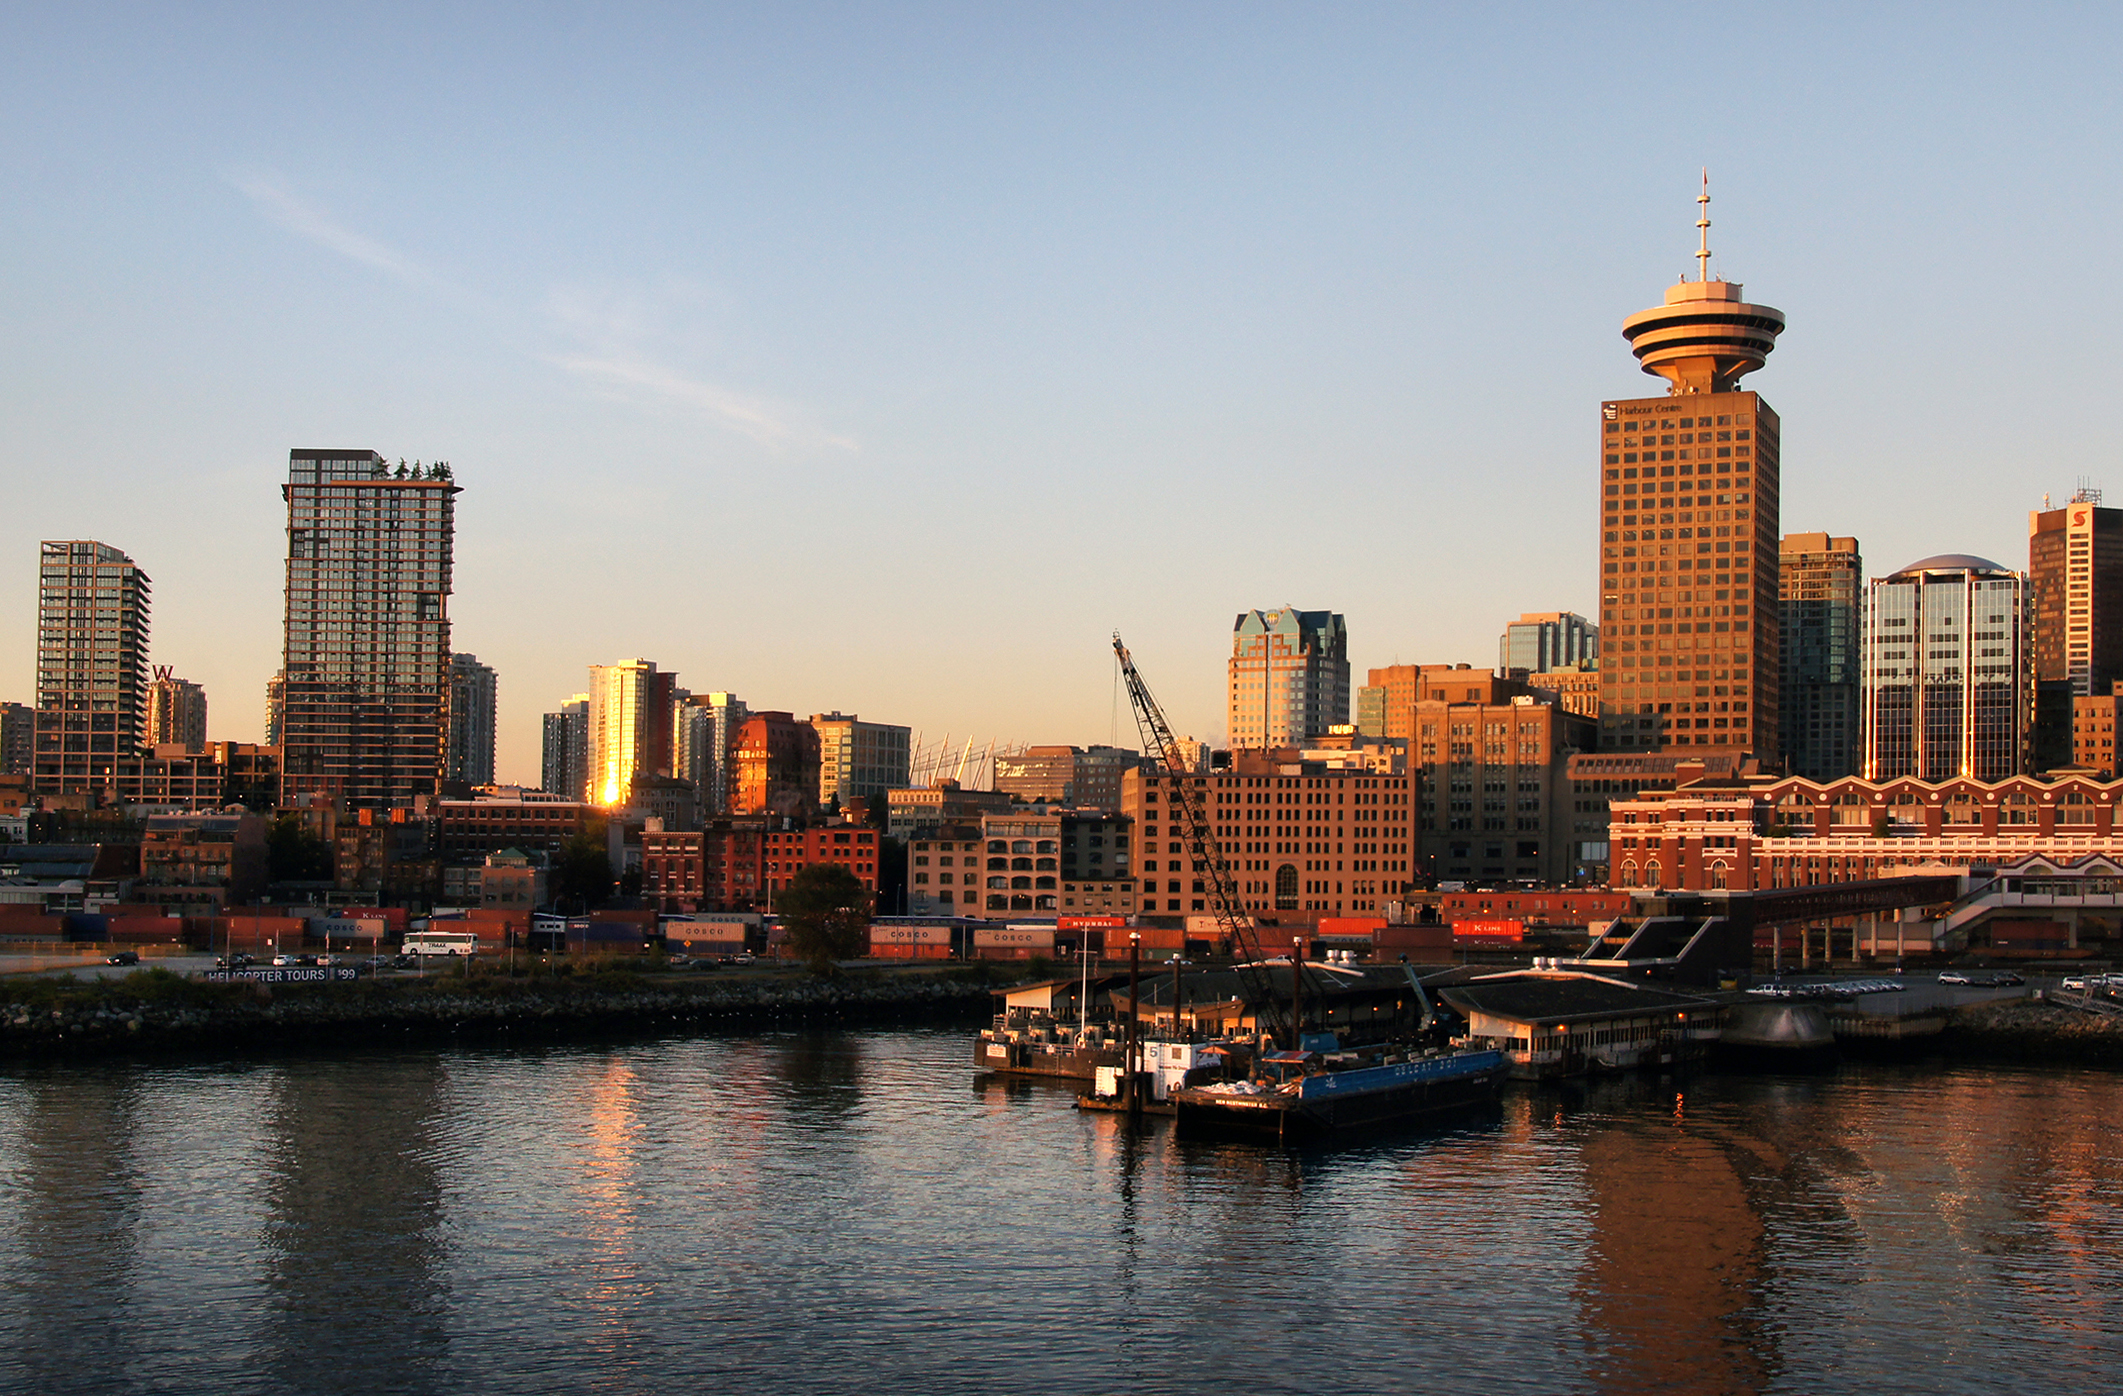
horizon, sunset, skyline, city, skyscraper, river, cityscape, downtown, dusk, evening, reflection, vancouver, landmark, harbor, harbour, waterfront, waterway, tower block, publicdomain, sonydslra580, metropolis, urban area, geographical feature, human settlement